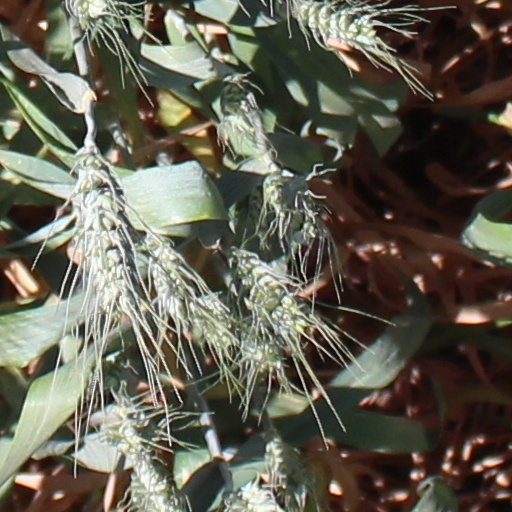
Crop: wheat